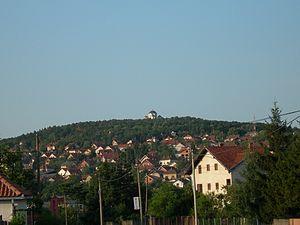
Topola est une ville et une municipalité de Serbie situées dans le district de Šumadija. Au recensement de 2011, la ville comptait 4 573 habitants et la municipalité dont elle est le centre 22 207.